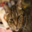
Label: cat